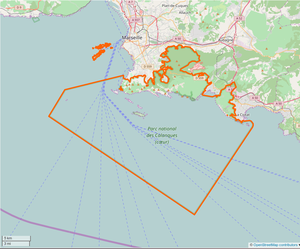
Périmètre du coeur de parc du Parc national des Calanques.
Le parc national des Calanques est un parc national français, couvrant les calanques de Marseille, dans le département des Bouches-du-Rhône, au cœur de la métropole d'Aix-Marseille-Provence. Créé en 2012, il est le premier parc national périurbain d'Europe à la fois terrestre et marin.
Le golfe du Lion est un golfe fermant l'extrême nord-ouest de la Méditerranée occidentale, entre le Cap de Creus, situé en Catalogne à l'ouest et, selon les avis, le cap Sicié ou la presqu'île de Giens, tous les deux situés dans le Var, à l'est. Son littoral relève donc principalement des régions administratives françaises d'Occitanie à l'ouest, et de Provence à l'est.